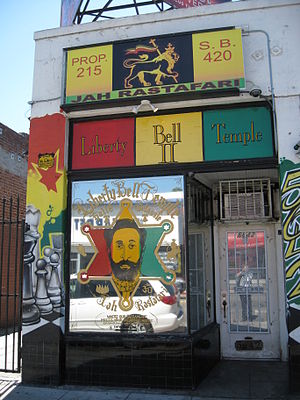
Rastafarianisme
Liberty Bell Temple i Los Angeles.
Rastafaribevægelsen er en nyere religiøs bevægelse opstået i 1930'ernes Jamaica, som også har en stor tilknytning til Ras Tafari/Haile Selassie, Etiopiens tidligere kejser.